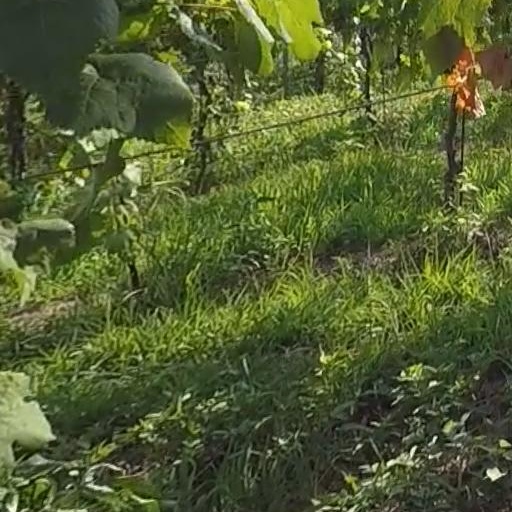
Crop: grape